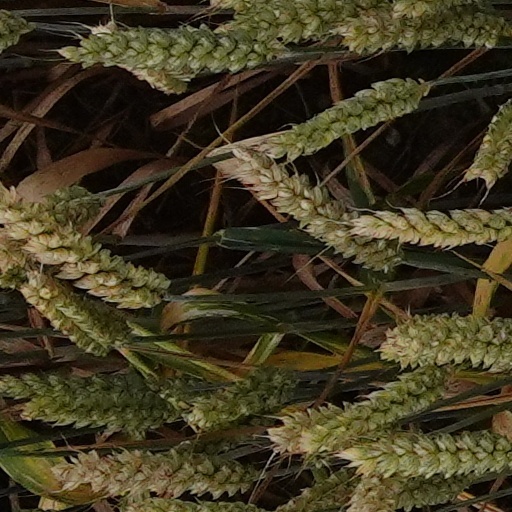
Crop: wheat